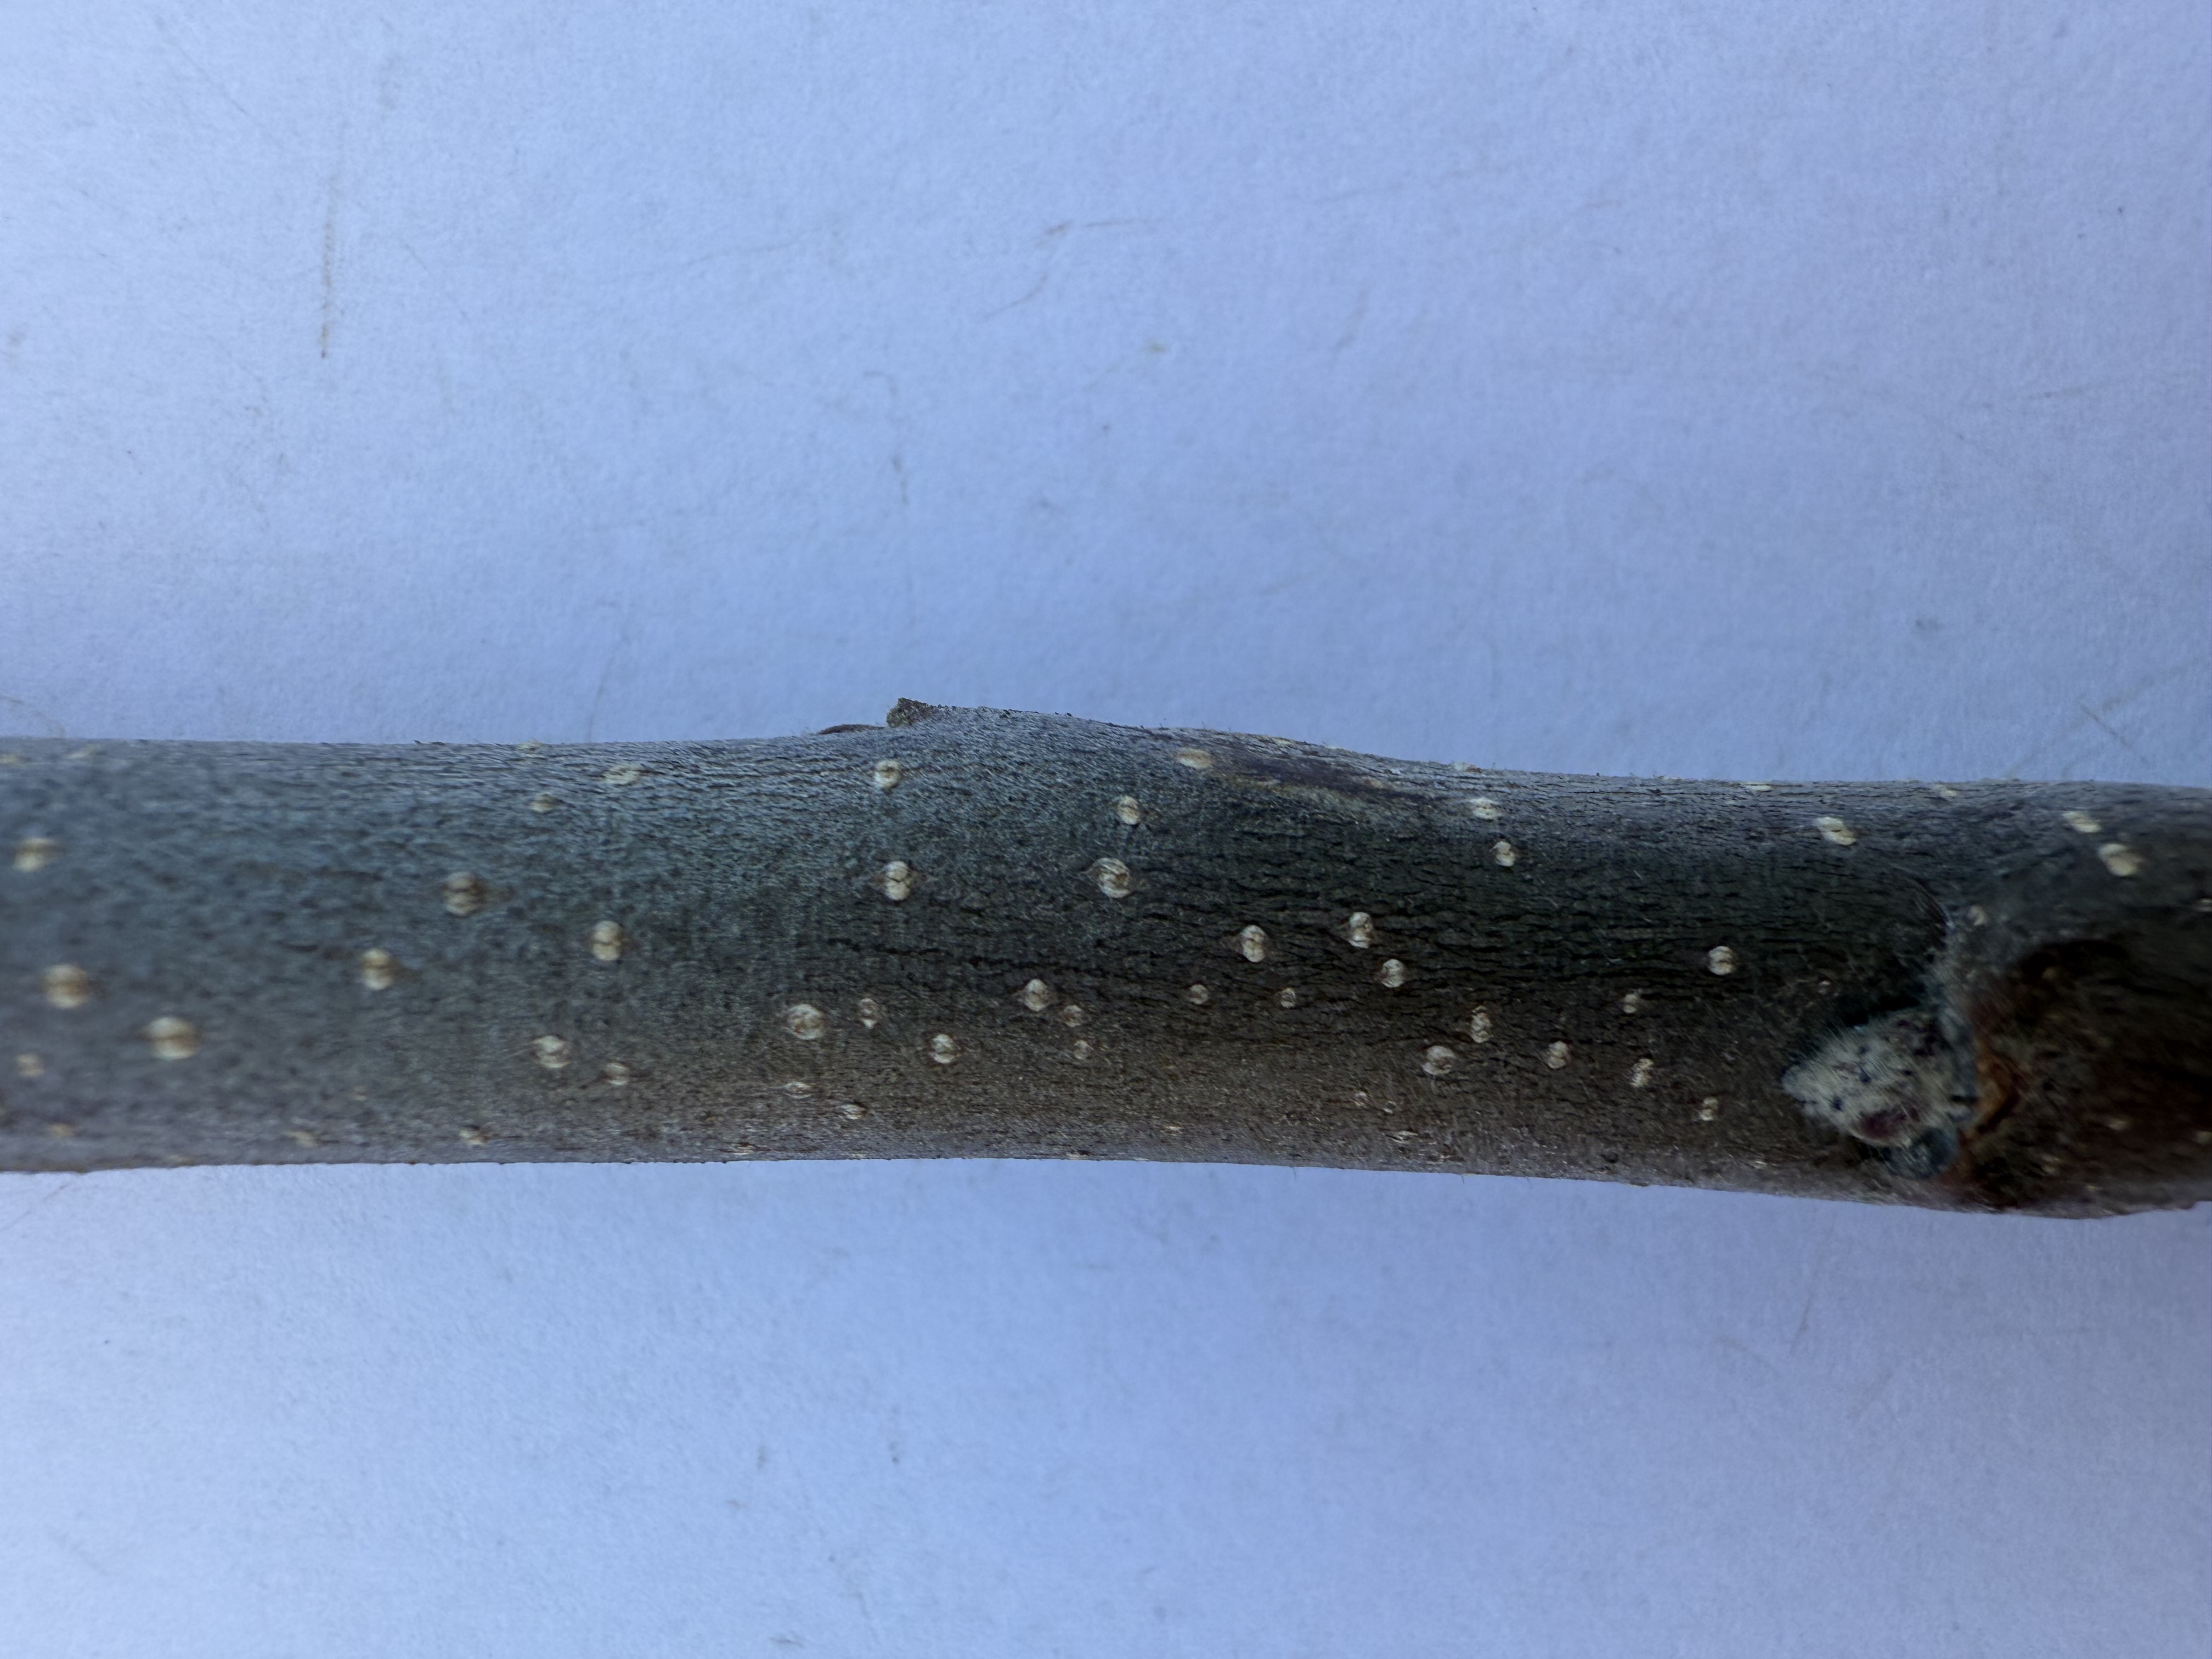
Variety: Golden Apple